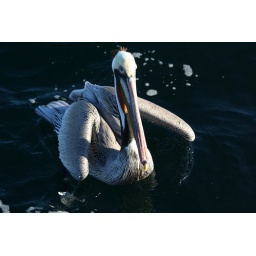
Somewhere near Anacapa Island, Channel Islands National Park. Deep blue ocean in around 180 feet of water.